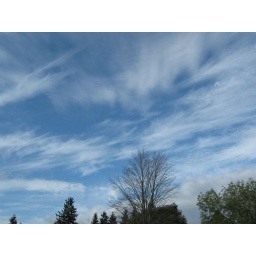
this tree is spectacularly suited by this sky